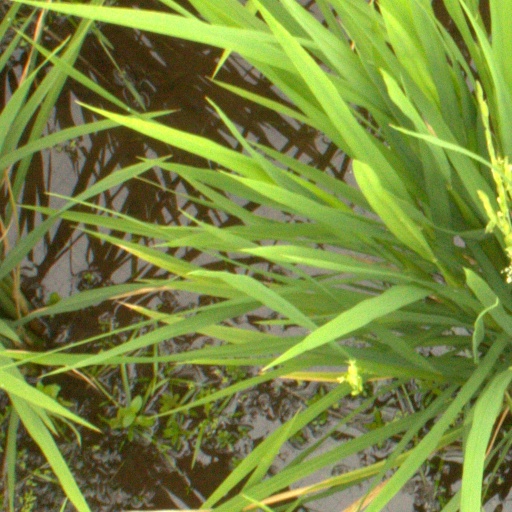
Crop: rice